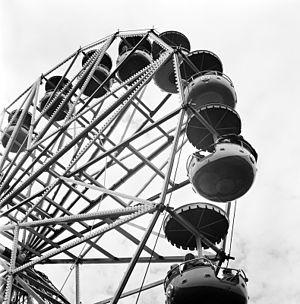
Cavallino Matto